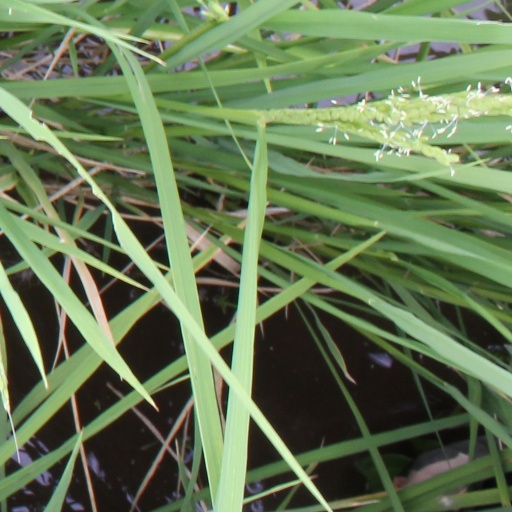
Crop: rice